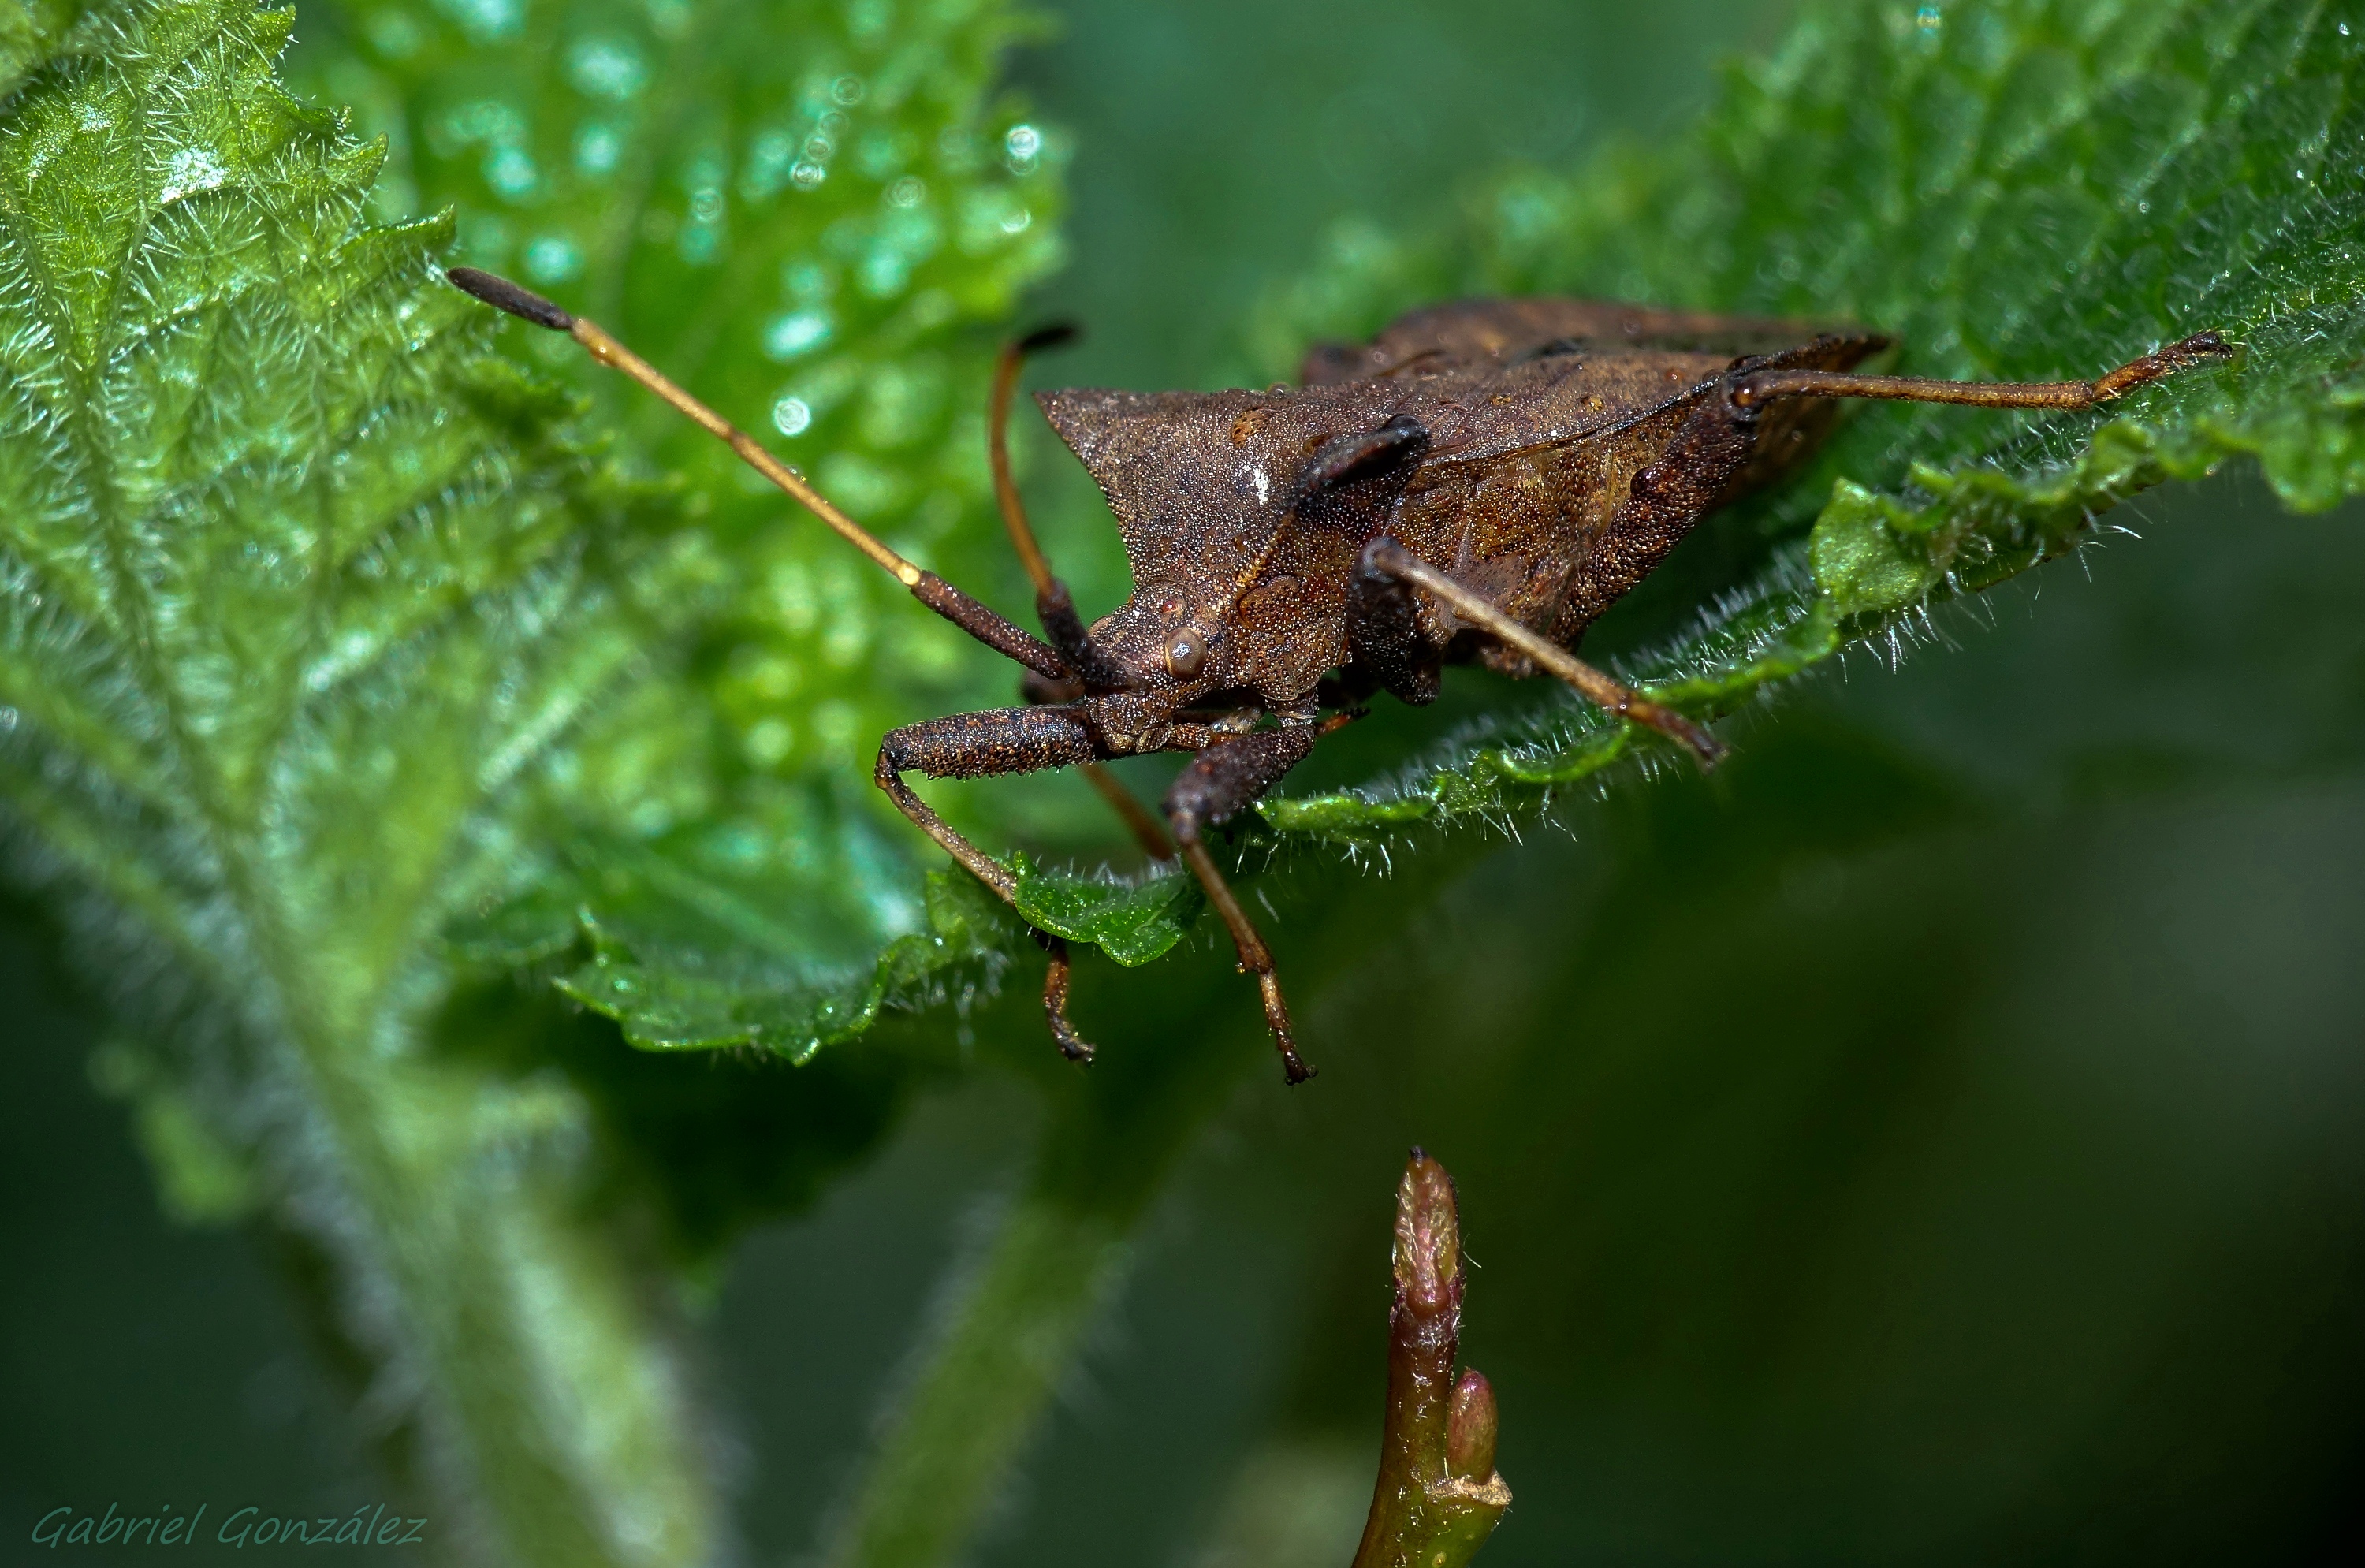
nature, photography, leaf, green, insect, macro, fauna, invertebrate, close up, animals, naturaleza, grasshopper, ggl1, gaby1, xovesphoto, animales, sonyrx10, rx10, gphoto, xelodegalicia, macro photography, arthropod, gabrielcoru a, net winged insects, true bugs, cricket like insect